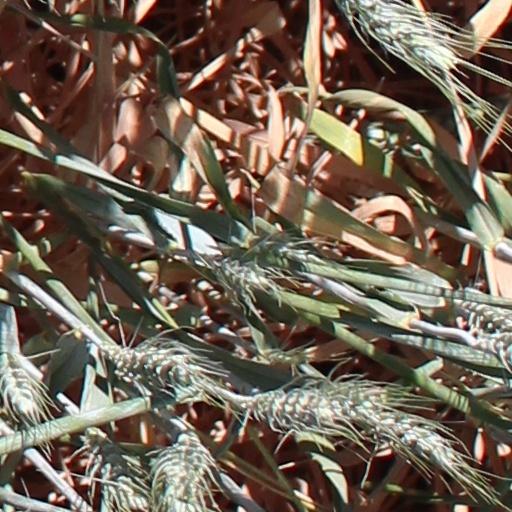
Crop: wheat